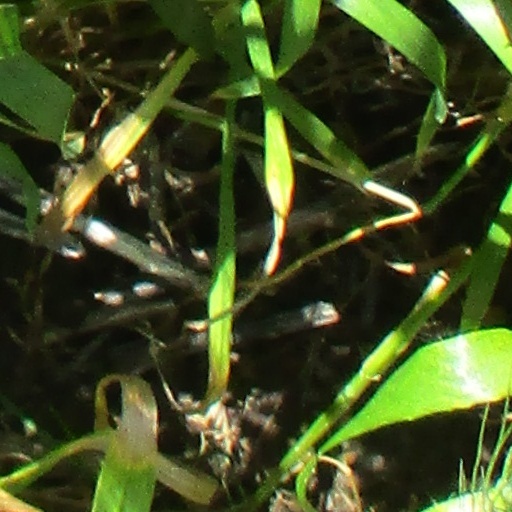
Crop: wheat